Fenno–Skan

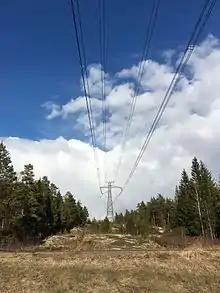
Fenno-Skan HVDC power line, running over Turku-Pori route in Finland. Unlike in 3-phase AC power transfer, only two wires instead of three are required (in addition to the lightning protection wires, which on the Finnish side serve as electrode line).

Fenno–Skan was inaugurated in 1989. Taken into commercial operation in November 1989, Fenno–Skan was the longest submarine power cable in the world. It was also the first HVDC cable with 400 kV voltage and a rated power of 500 MW.